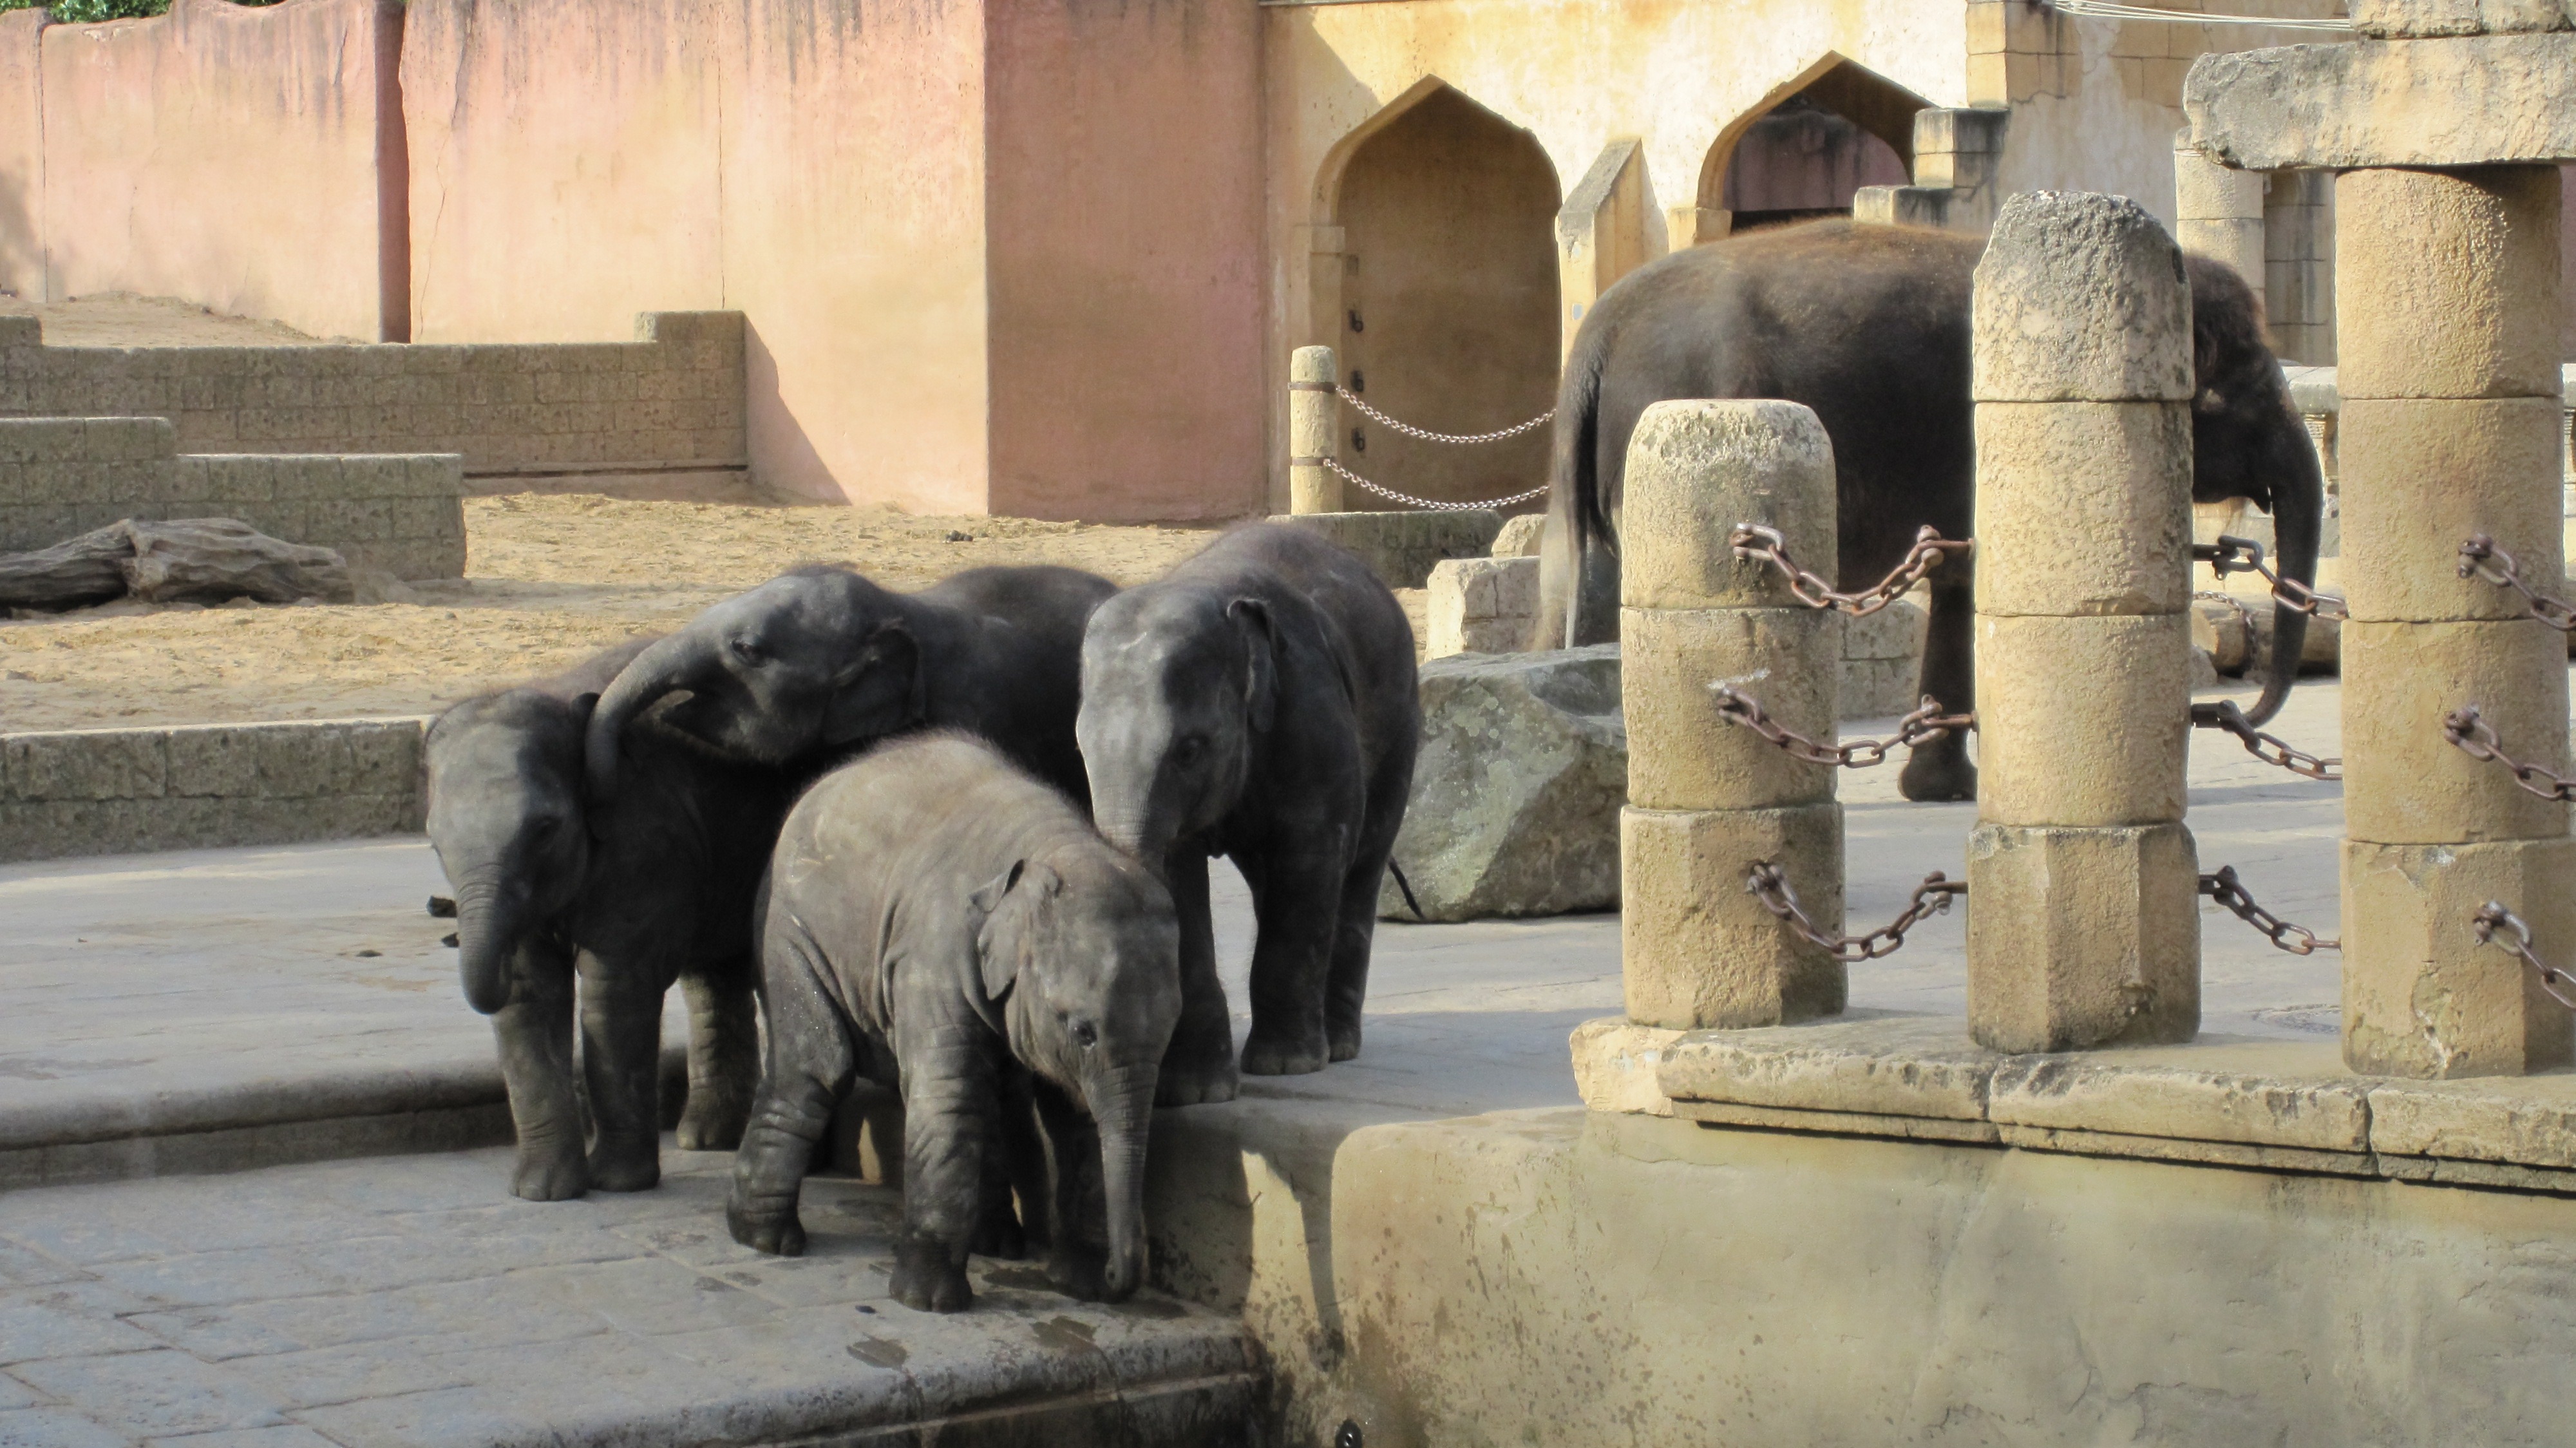
zoo, elephant, temple, lower saxony, indian elephant, adventure zoo, zoo hannover, jungle palace, ancient history, elephants and mammoths